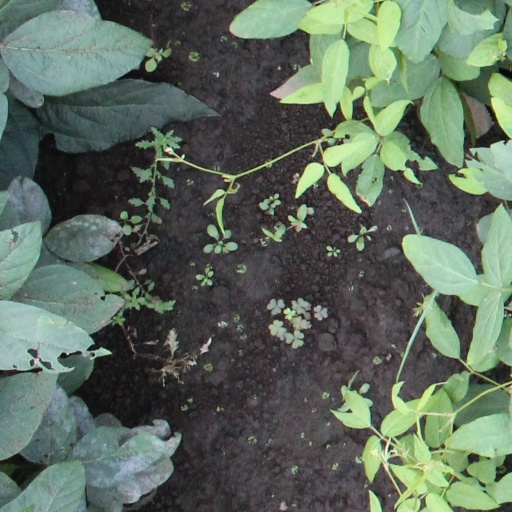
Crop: soybean